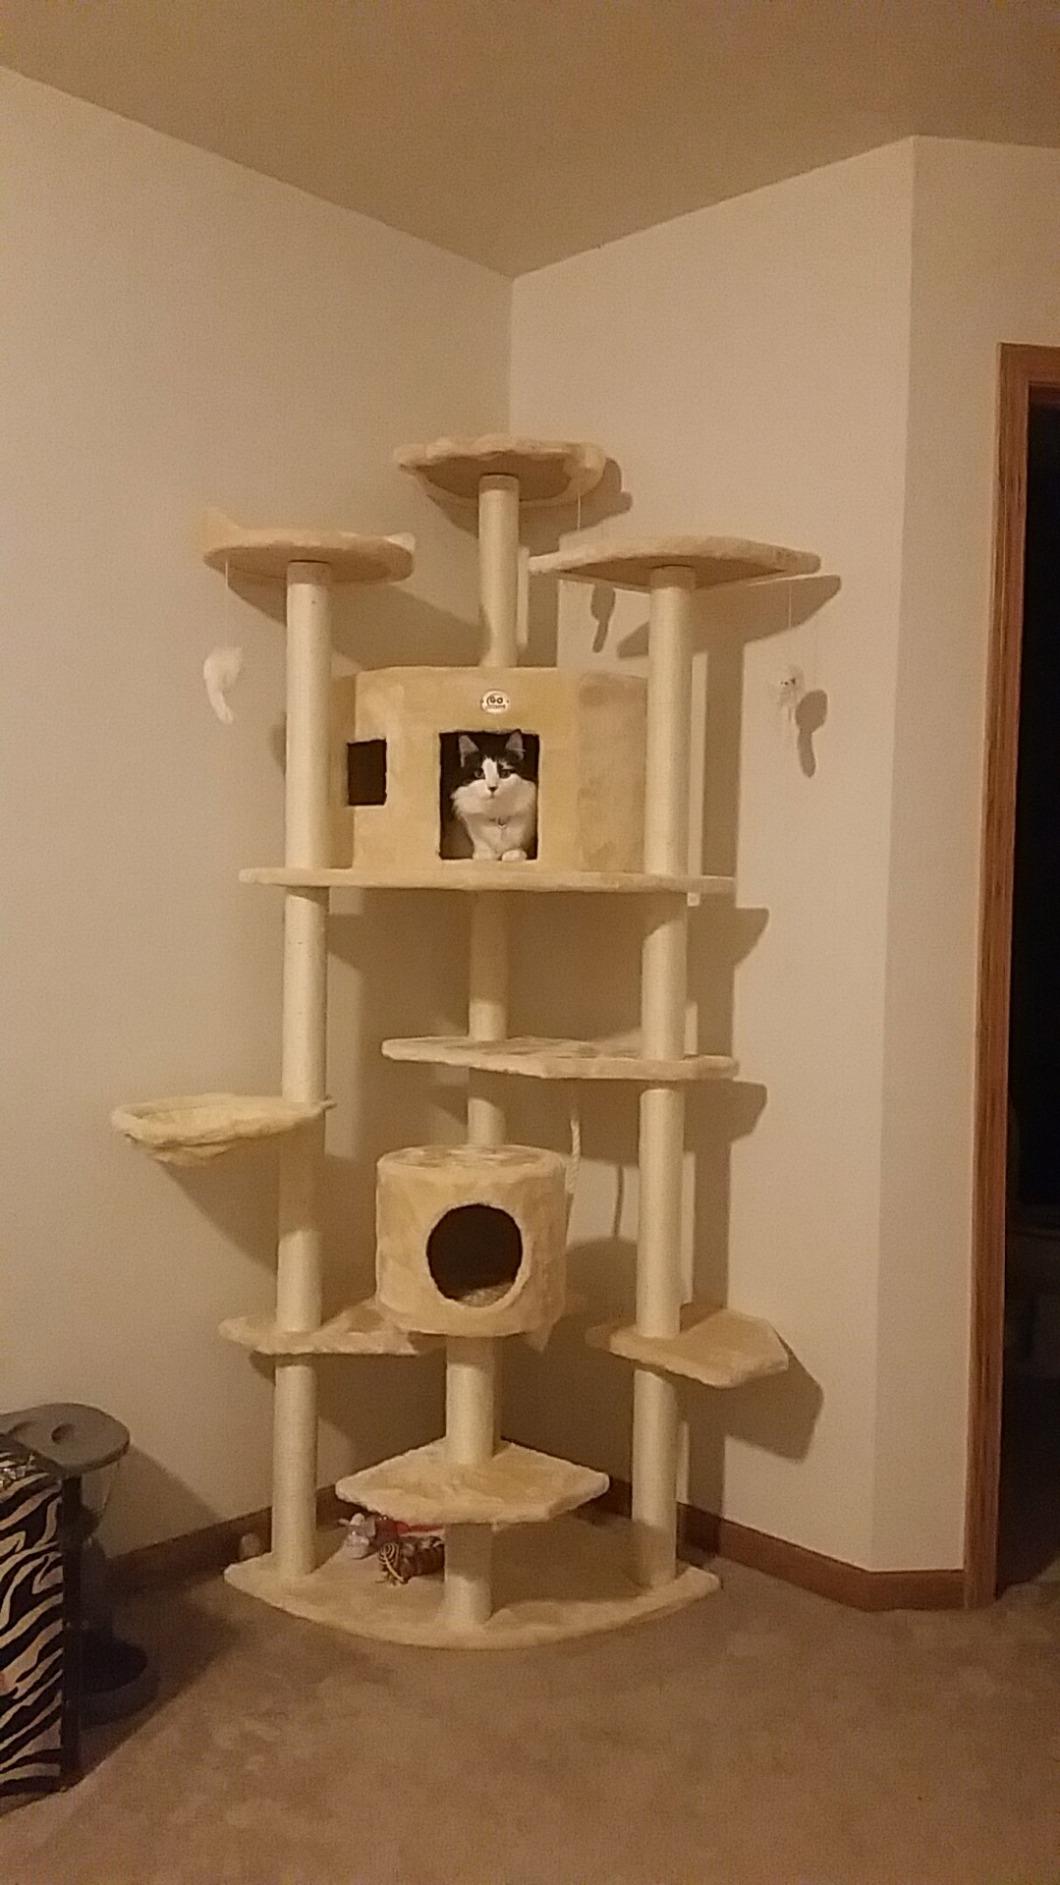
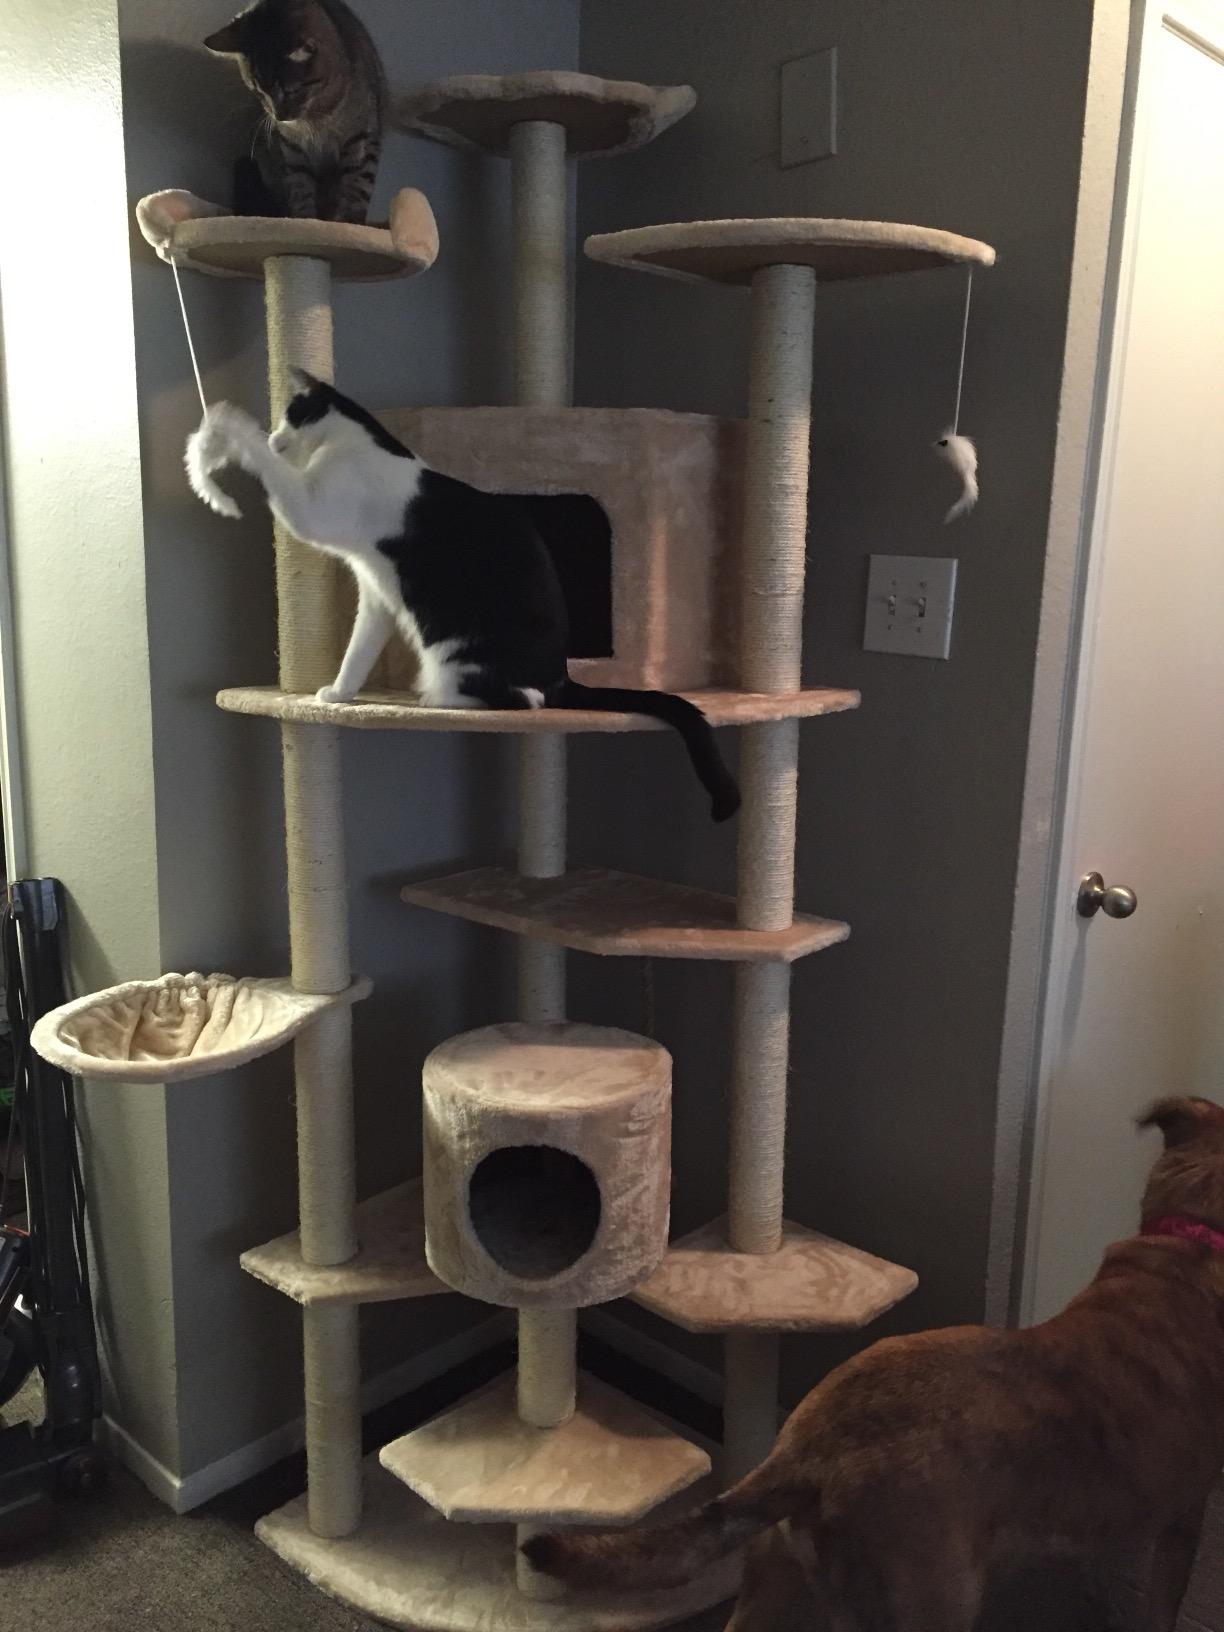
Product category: items_cat tree
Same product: yes